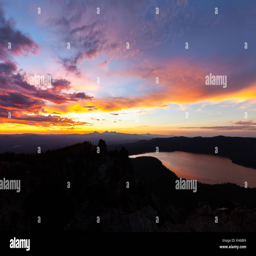
a colorful sunset glows above lake in the high desert